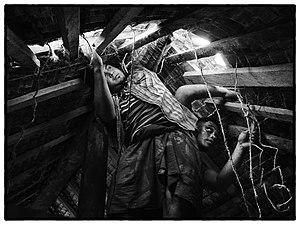
Pose des derniers rangs de pandanus durant un chantier de réfection de la couverture de feuilles de pandanus d'un fale familial à Vaisei, Sigave, Futuna.
Cet article présente la géographie de Wallis-et-Futuna, collectivité d'outre-mer française du Pacifique. L'appellation « archipel » appliqué à Wallis-et-Futuna est impropre car les deux îles sont distantes d'environ 250 kilomètres, sans unité géographique ou historique. Néanmoins, tant par la population que par la géographie, ces îles possèdent des points communs.